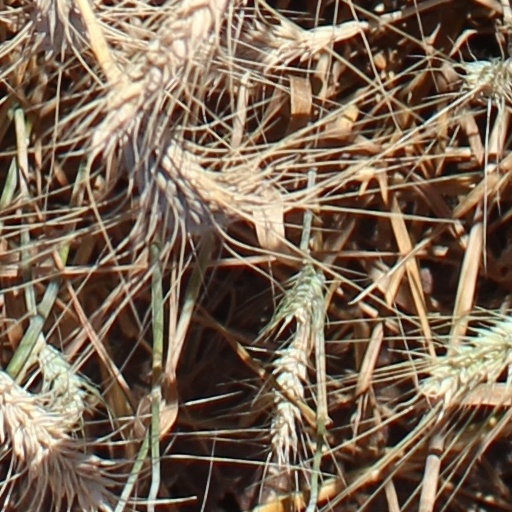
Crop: wheat